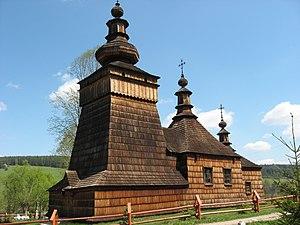
Skwirtne est une localité polonaise de la gmina d’Uście Gorlickie, située dans le powiat de Gorlice en voïvodie de Petite-Pologne.